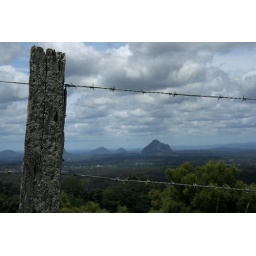
Glasshouse Mountains Qld. Framed by an old barbed wire fence from side of road